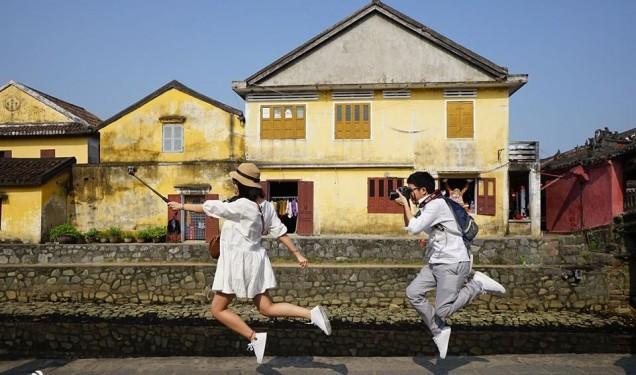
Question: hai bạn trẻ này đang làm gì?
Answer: đang chụp hình